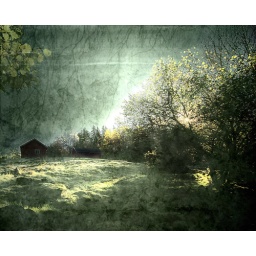
King Winter knocked on the door this night and left the ice on ground for us too see in the morning.